Colin Kaepernick

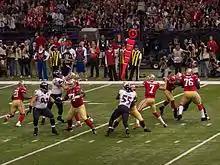
Kaepernick in Super Bowl XLVII

In his first career postseason start, against the Green Bay Packers, Kaepernick had 263 passing yards, two passing touchdowns, one interception and 181 rushing yards and two rushing touchdowns as the 49ers defeated the Packers 45–31. With his performance, he set an NFL single-game record for most rushing yards by a quarterback with 181, breaking Michael Vick's record of 173 in a 2002 regular season game. He also broke the 49ers postseason rushing record, regardless of position and joined Jay Cutler and Otto Graham in both as the only players in NFL history to run for two touchdowns and pass for two others in a playoff game. In the NFC Championship, the 49ers defeated the Atlanta Falcons 28–24 with Kaepernick completing 16-of-21 passes for 233 yards and one touchdown. The team advanced to Super Bowl XLVII in New Orleans against the Baltimore Ravens. Kaepernick threw for 302 yards, one passing touchdown, and ran for a touchdown, but the 49ers fell behind early and could not come back, losing by a score of 34–31. He was ranked 81st by his fellow players on the NFL Top 100 Players of 2013.